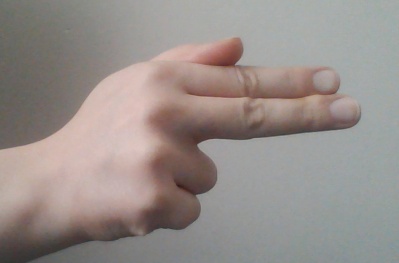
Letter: ghain